Streževo

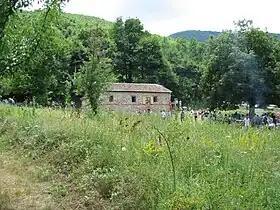
The Monastery in Streževo - Ivan Den 2005

Most of the Streževo people currently reside in Bitola in a new suburb dubbed "Streževska Naselba" or "Gorno Orizari" which roughly translates to "Suburb of Streževo". A significant number of Streževo's residents and descendants, however, have relocated abroad, mainly to Australia with some also relocating to Canada. There they have been heavily involved in local Macedonian Community administration and membership.